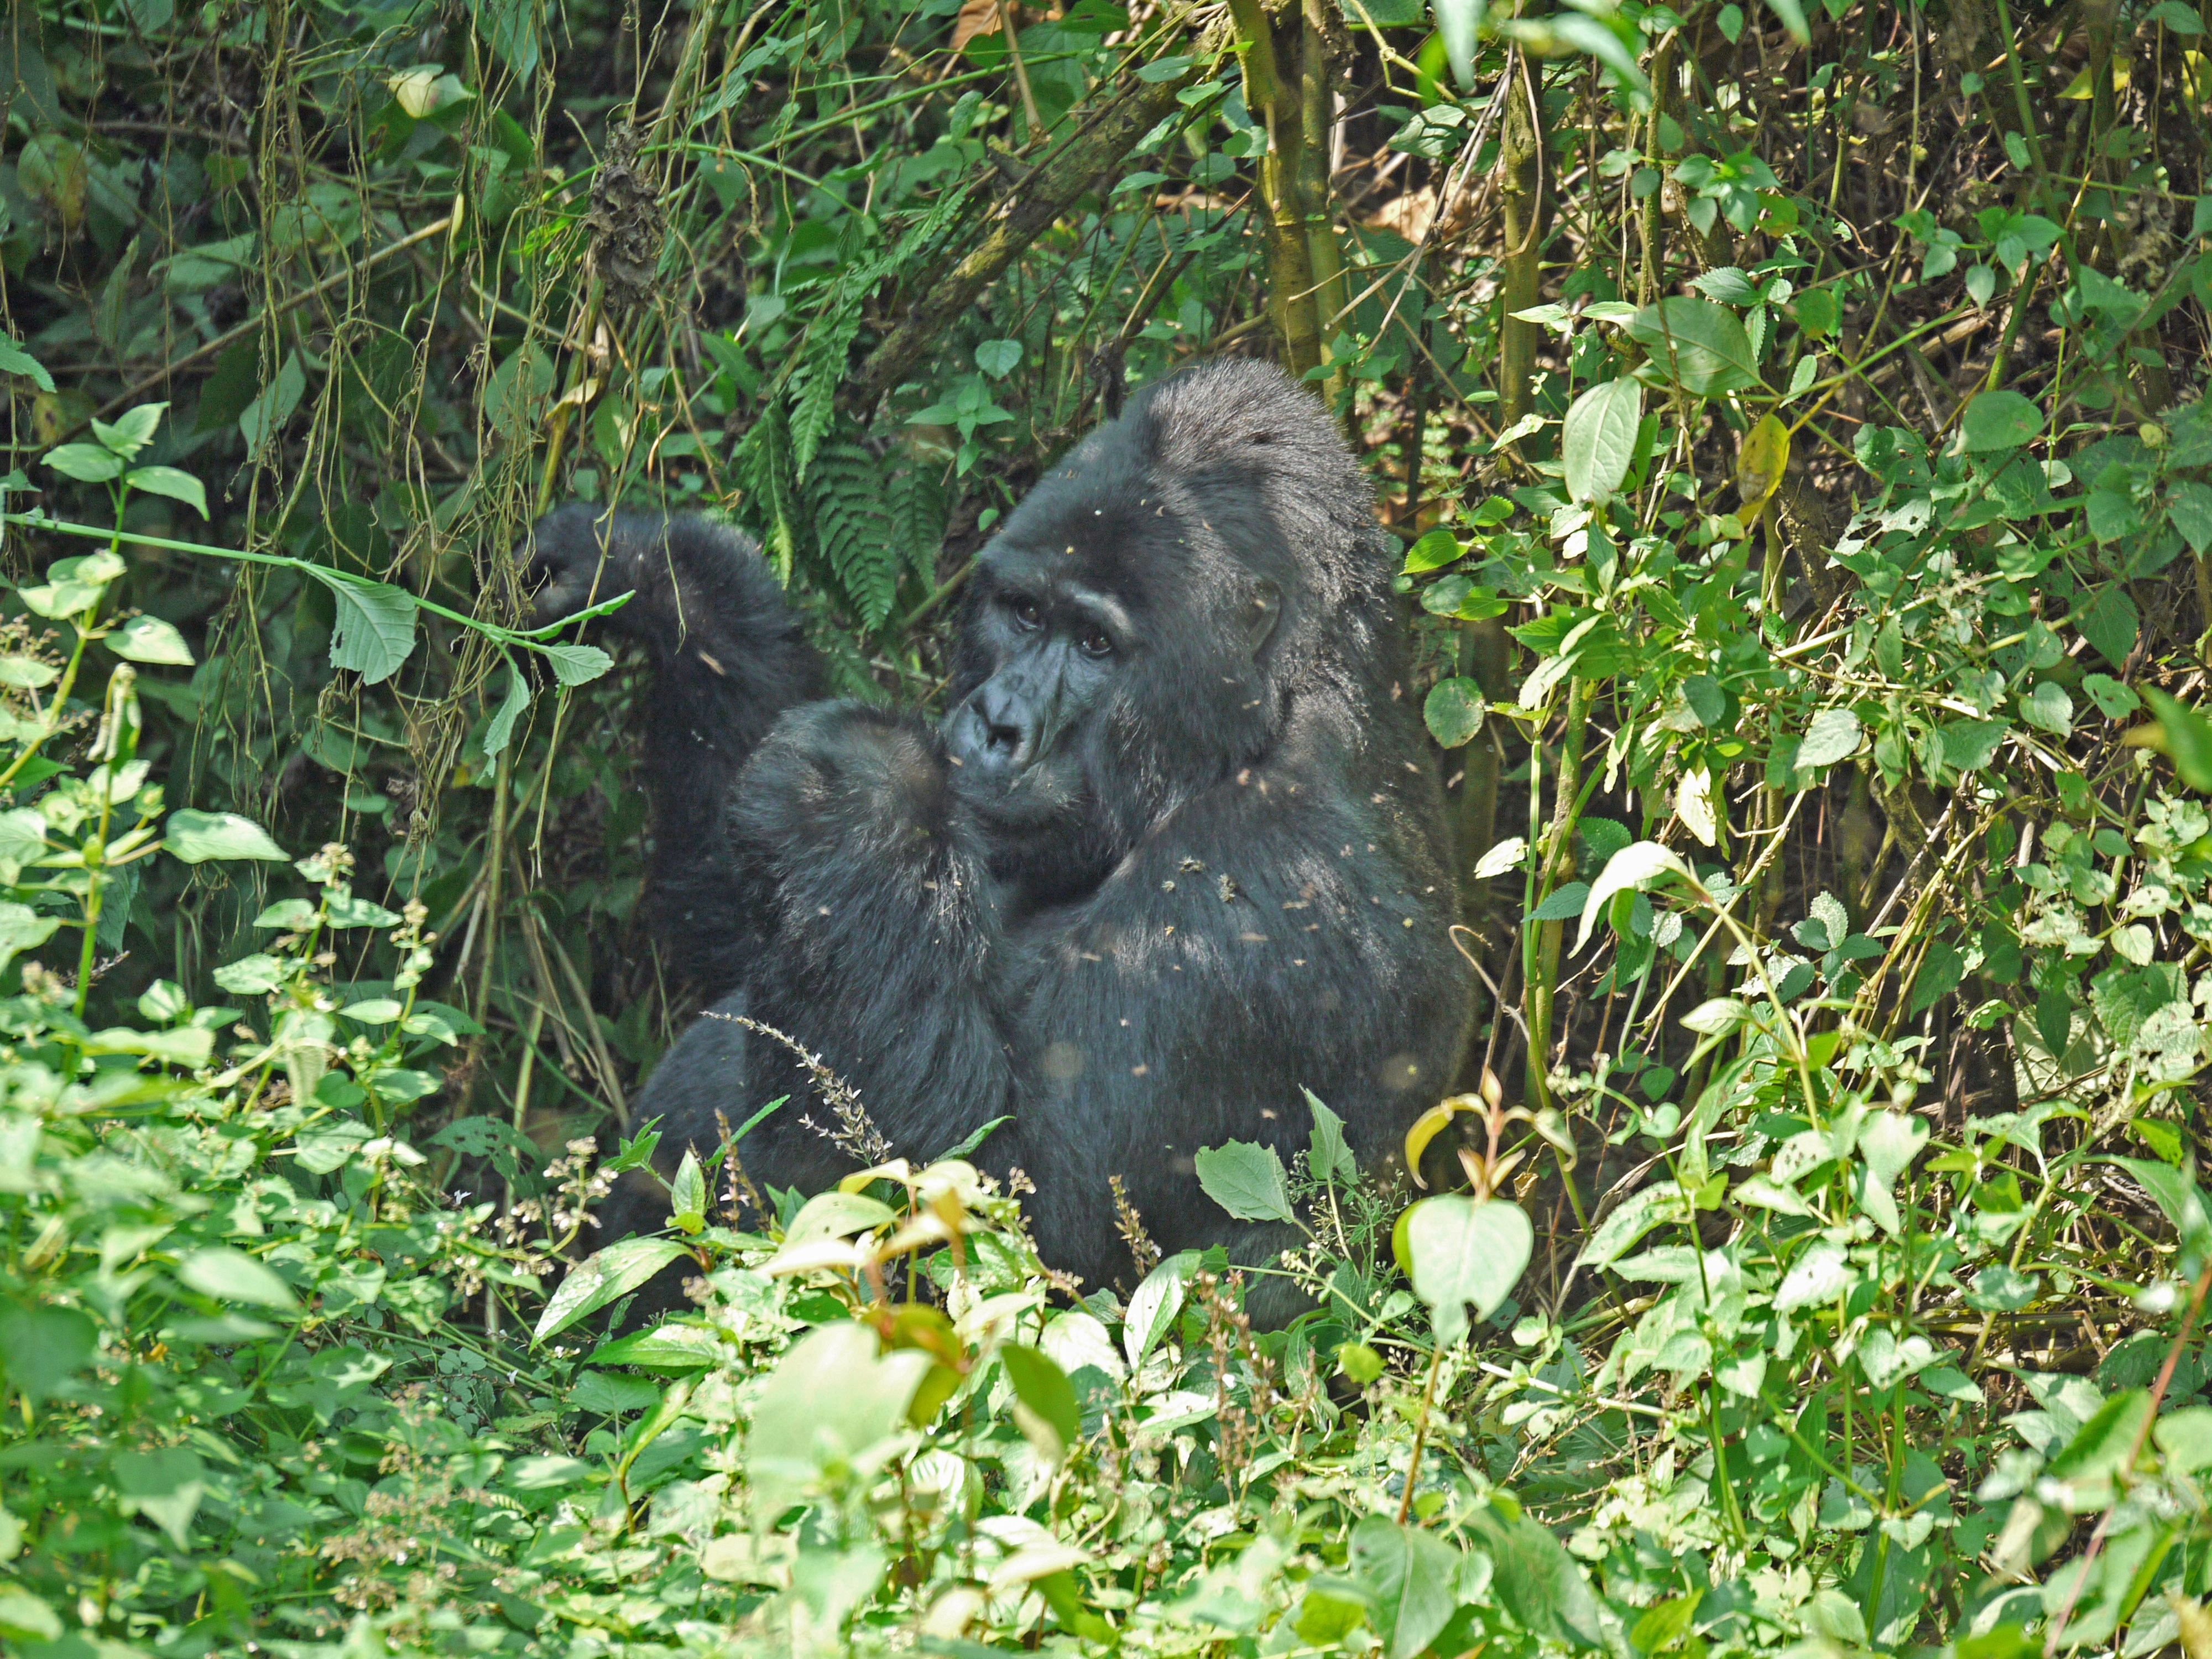
forest, animal, wildlife, zoo, jungle, peaceful, africa, mammal, freedom, monkey, eat, national park, fauna, primate, gorilla, chimpanzee, wild animal, free, ape, rainforest, reserve, endangered, vertebrate, habitat, animal world, males, dominant, silverback, uganda, imposing, mountain gorilla, bwindi, western gorilla, great ape